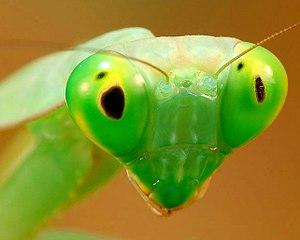
Rhombodera basalis